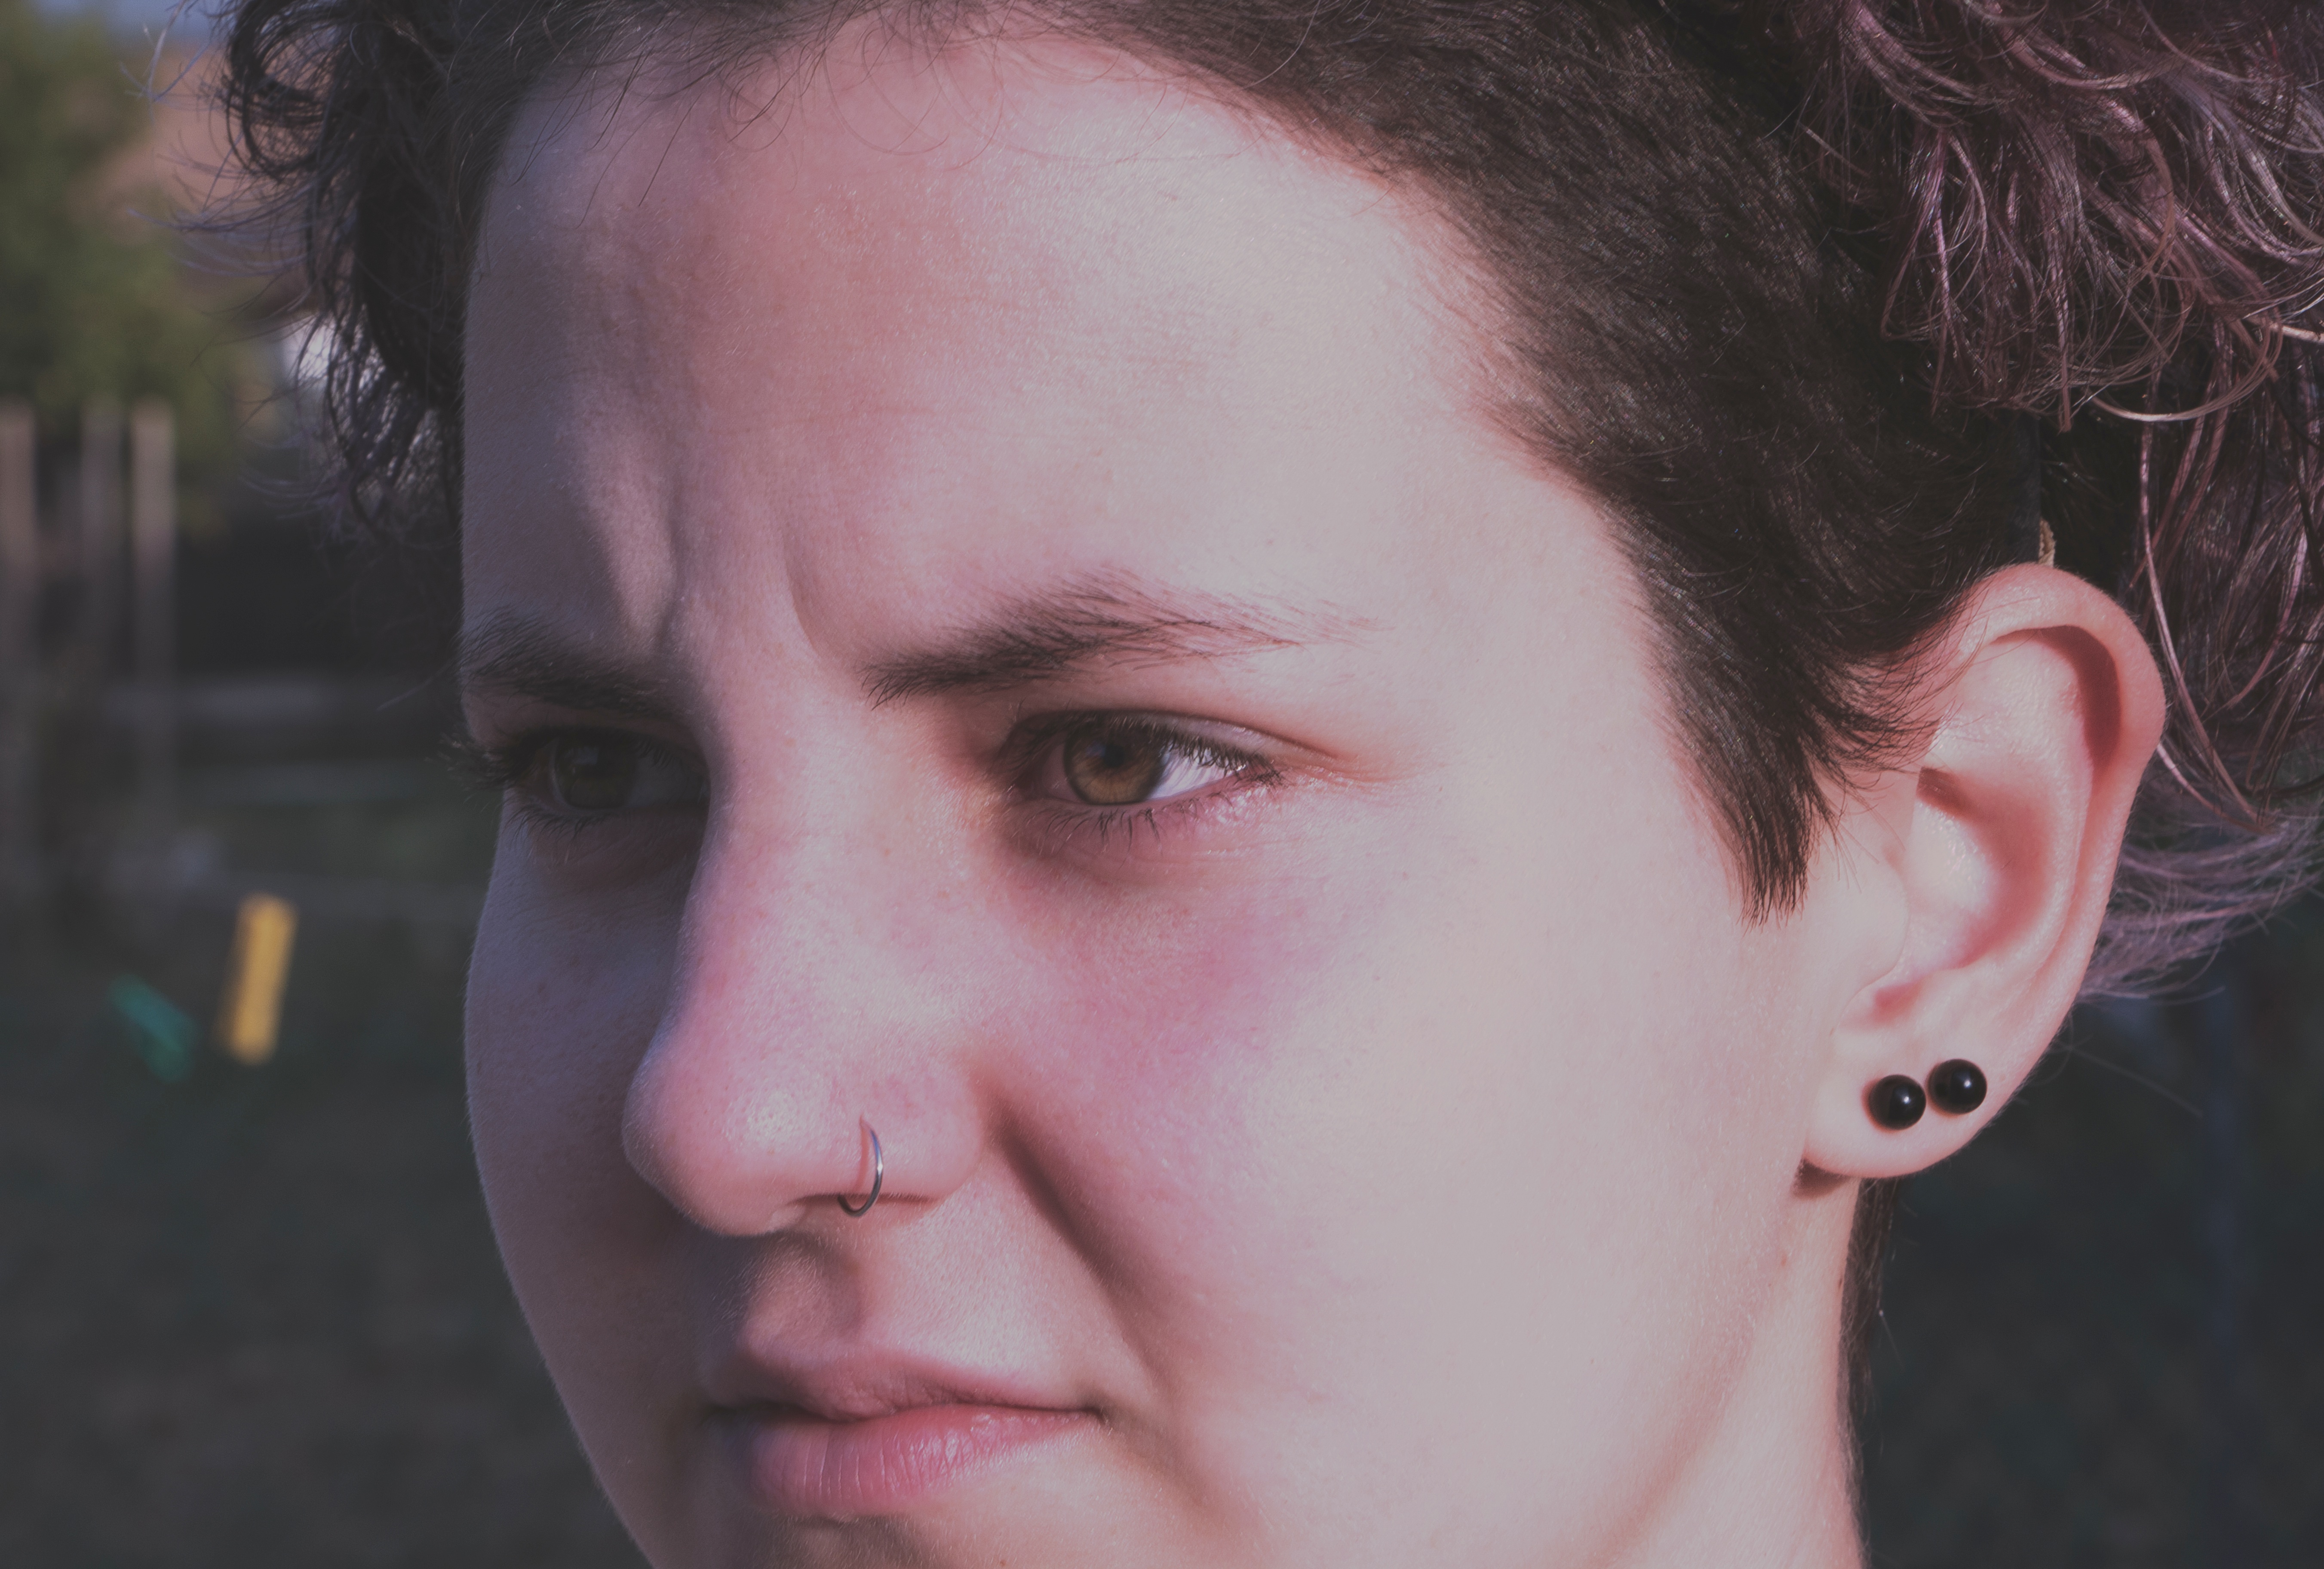
person, girl, woman, hair, photography, portrait, model, red, color, ear, lady, facial expression, lip, hairstyle, close up, human body, face, nose, cheek, eye, head, skin, beauty, blond, organ, emotion, sense, portrait photography